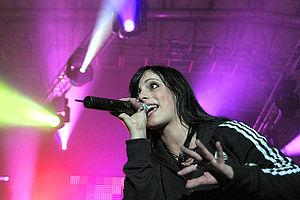
Silbermond est un groupe de pop rock allemand, originaire de Bautzen, en Saxe. Ensemble avec Wir sind Helden, Juli, Ich + Ich et beaucoup d'autres musiciens, ils font partie d'une nouvelle « new wave » allemande.